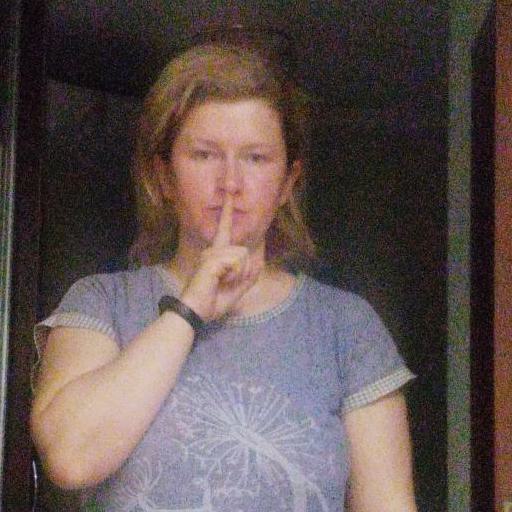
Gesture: mute